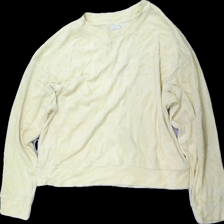
View: front
Type: Sweater
Category: Ladies
Brand: Kappahl
Colors: Yellow
Material: 100% cotton
Cut: Regular
Size: M
Season: All
Damage location: middle center
Damage 2 location: bottom center
Damage 3 location: middle left
Price range: 50-100
Recommended usage: Reuse
Description: gul tjock långärmad tröja